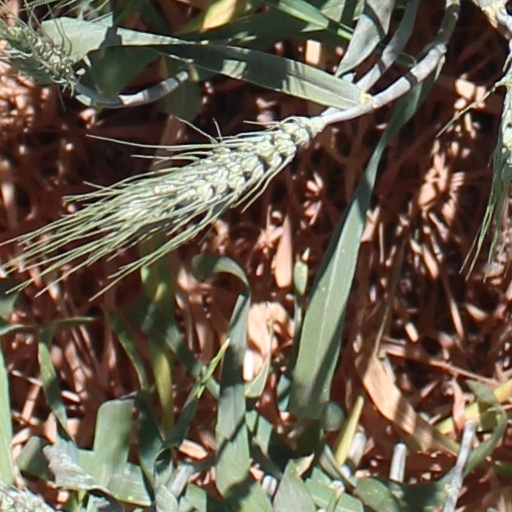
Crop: wheat